Adjustable gastric band

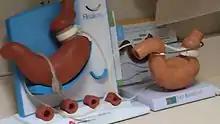
Realize and Lap-Band

In the U.S. market, one adjustable gastric band is currently approved by the FDA: Lap-Band. The Lap-Band System obtained FDA approval in 2001. The Realize Band lost FDA approval in 2016. The device comes in five different sizes and has undergone modification over the years. The latest models, the Lap-Band AP-L and Lap-Band AP-S, feature a standardized injection port sutured into the skin and fill volumes of 14 mL and 10 mL respectively.